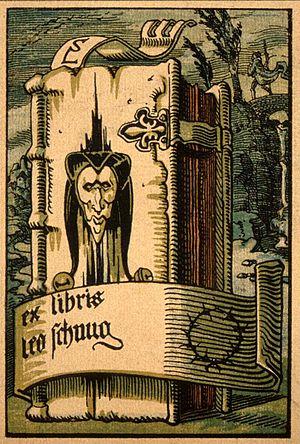
Ex-Libris, de Léo Schnug
Léo Schnug est un artiste peintre et illustrateur français d'origine allemande qui fut membre du cercle de Saint-Léonard. Il est né le 17 février 1878 à Strasbourg dans l'Empire allemand et mort le 15 décembre 1933 à l’hôpital psychiatrique de Stephansfeld, à Brumath, Bas-Rhin.